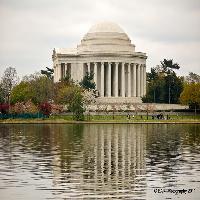
Weather: cloudy or overcast